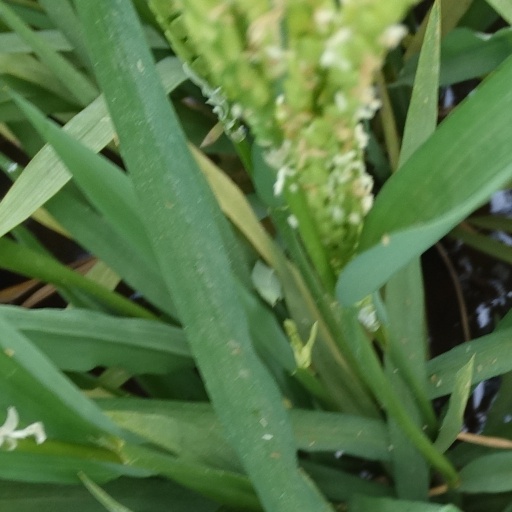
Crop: rice